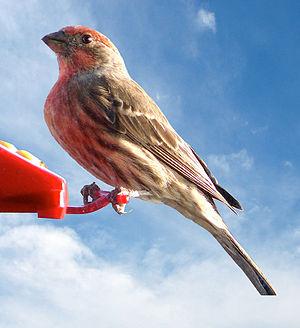
Le Roselin familier ou Roselin du Mexique est une espèce de passereaux de la famille des Fringillidae.